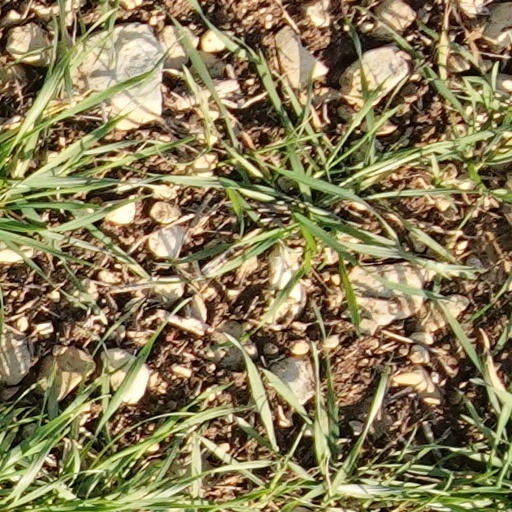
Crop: wheat